Ketef Hinnom

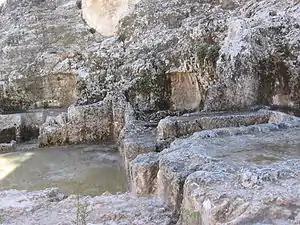
Ketef Hinnom

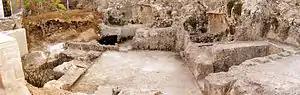
Ketef Hinnom burial caves

Ketef Hinnom is an archaeological site discovered in the 1970s southwest of the Old City of Jerusalem. Archaeological excavations held at the site uncovered a series of Iron Age period Judahite burial chambers, dating to the 7th and 6th centuries BCE. It is famous for the Ketef Hinnom scrolls, which are the oldest surviving texts from the Hebrew Bible currently known, dated to 600 BC.